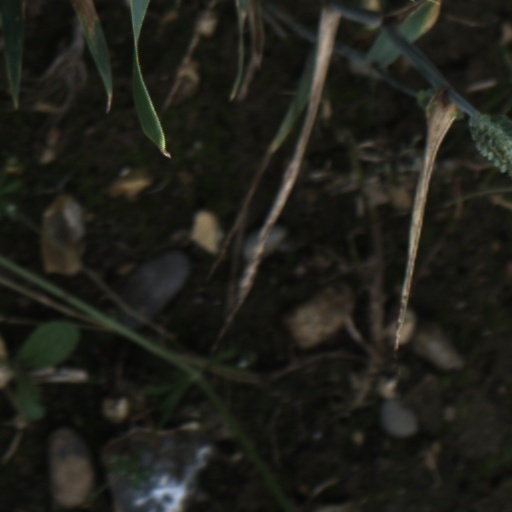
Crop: wheat